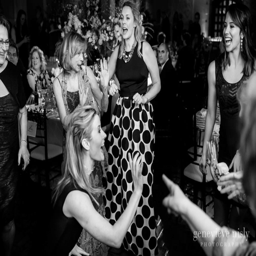
guest on the dance floor during the reception .